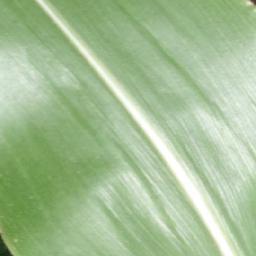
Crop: corn
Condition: (maize)_healthy